Oaxaca

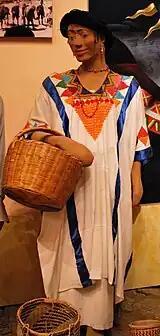
Wax mannequin of woman in Mixtec dress

The second largest group are the Mixtecs at just over 240,000 people or 27% of the indigenous population. These people established themselves in the northwest of Oaxaca and far southern Puebla over 3,000 years ago, making them one of the oldest communities in the region. These same people put pressure on the Zapotec kingdoms until the Spanish conquered both peoples in the 16th century. Mixtec territory is divided into three sub regions. The Mixteca Alta (Upper Mexteca) covers 38 municipalities and is the most populated region. The Mixteca Baja (Lower Mixteca) includes 31 municipalities. The Coastal Mixtecs are a small group. Today, the Mixtecs call themselves Ñuu Savi, the people of the rain. The Mixtecan language family, as one of the largest and most diverse families in the Oto-Manguean group, includes three groups of languages: Mixtec, Cuicatec, and Trique.